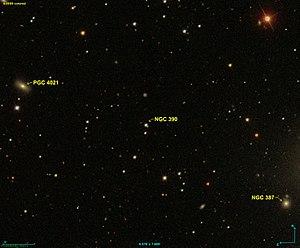
Image créée à l'aide du logiciel Aladin Sky Atlas du Centre de Données astronomiques de Strasbourg et des données de SDSS (Sloan Digital Sky Survey).
NGC 390 est un système stellaire triple située dans la constellation des Poissons.